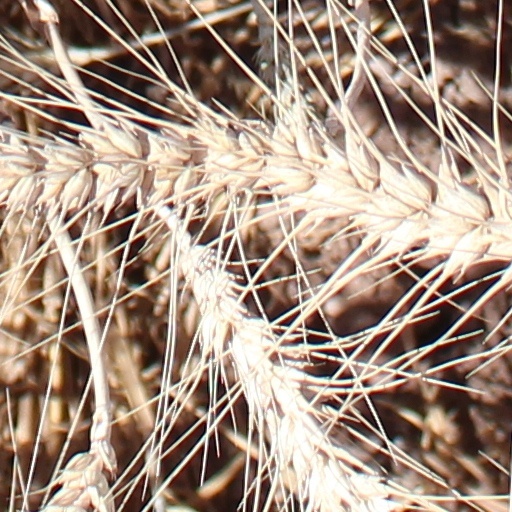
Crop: wheat